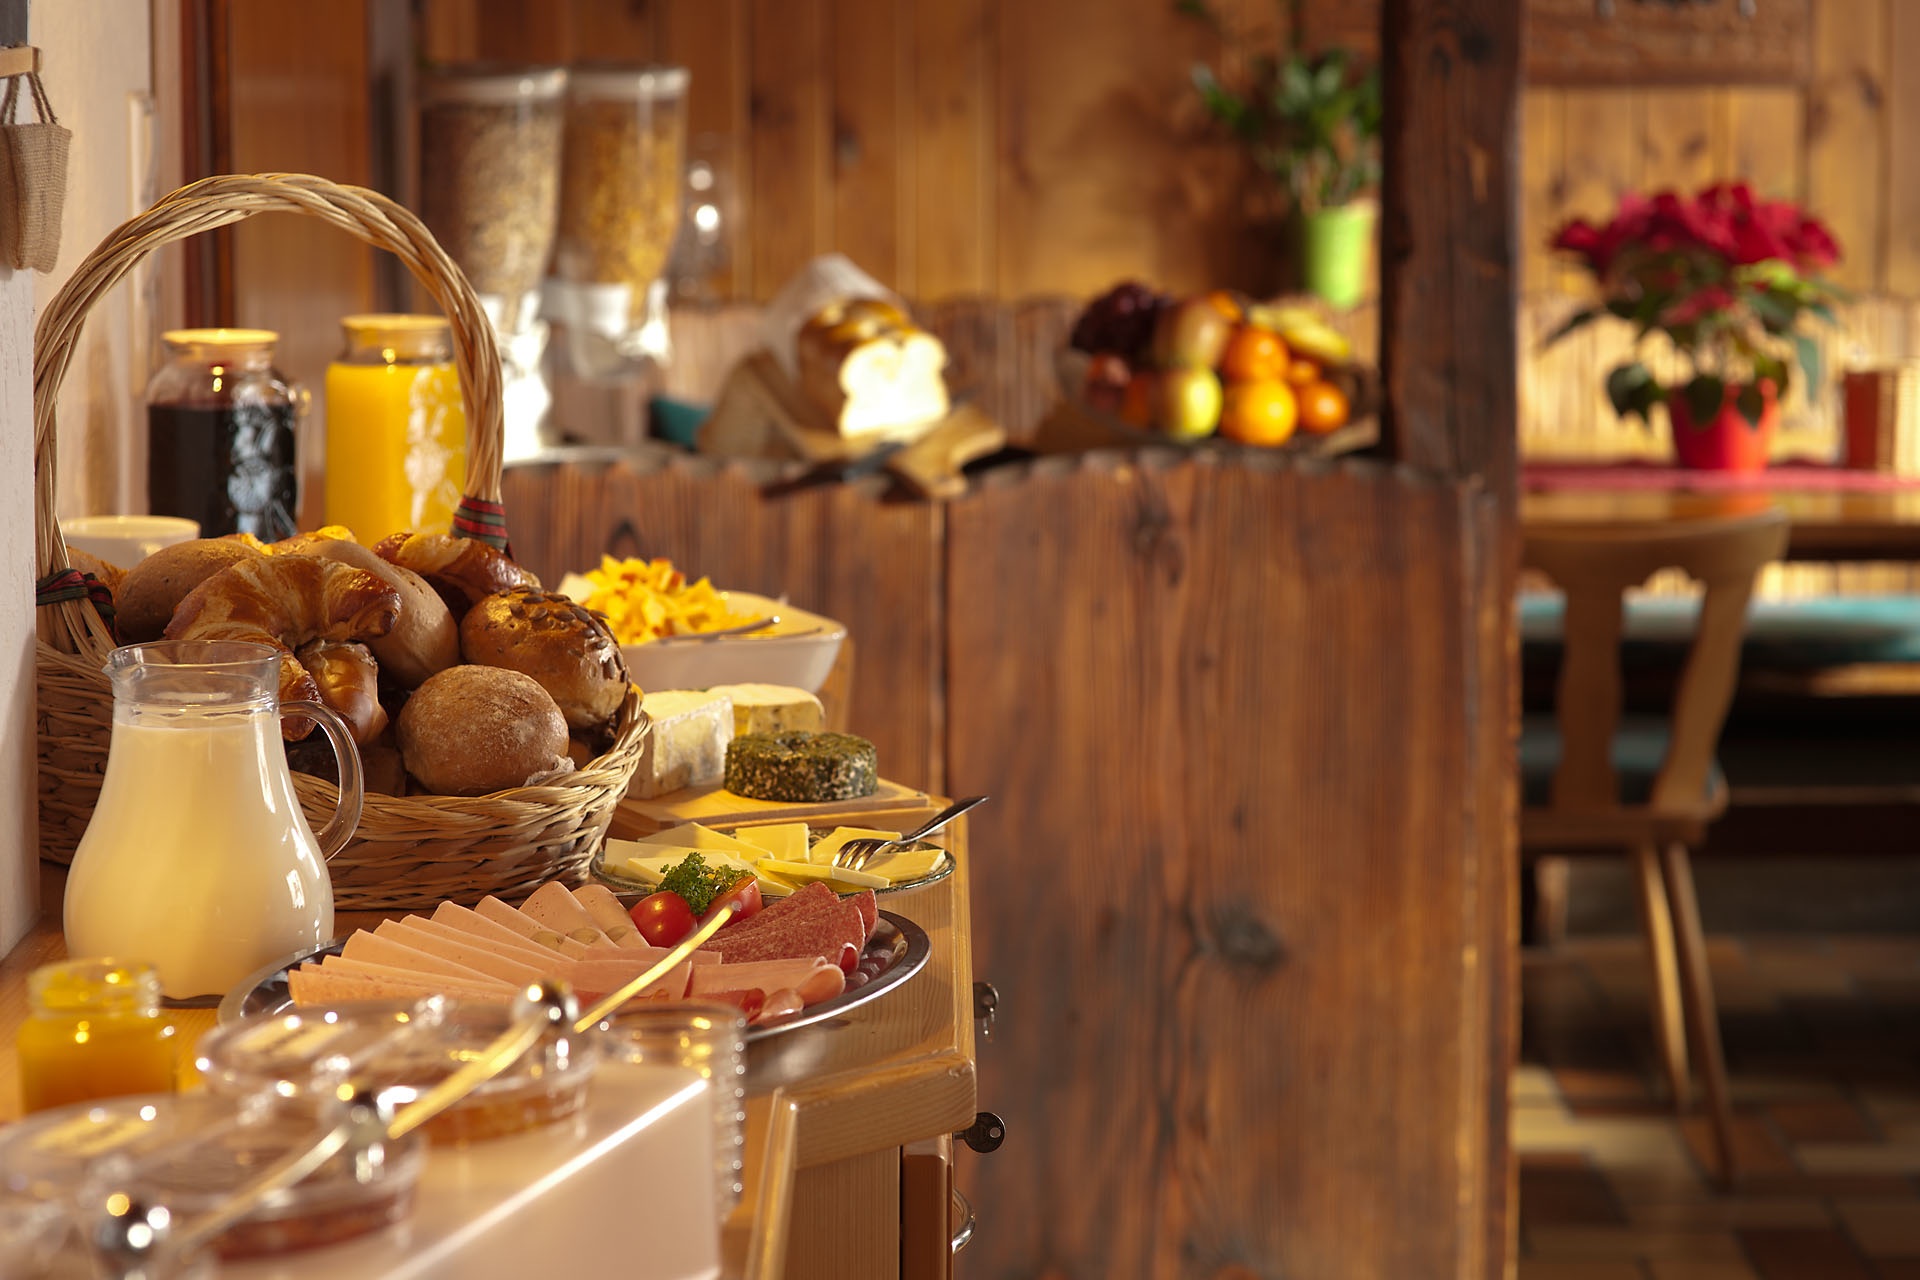
restaurant, meal, kitchen, breakfast, bread, buffet, brunch, rehearsal dinner